Battle of Nanking

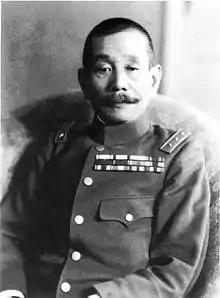
Japanese General Iwane Matsui

However, a major rift of opinion existed between the Japanese government and its two field armies, the SEA and 10th Army, which as of November were both nominally under the control of the Central China Area Army led by SEA commander Matsui. Matsui made clear to his superiors even before he left for Shanghai that he wanted to march on Nanjing. He was convinced that the conquest of the Chinese capital city of Nanjing would provoke the fall of the entire Nationalist Government of China and thus hand Japan a quick and complete victory in its war on China. Yanagawa was likewise eager to conquer Nanjing and both men chafed under the operation restriction line that had been imposed on them by the Army General Staff.